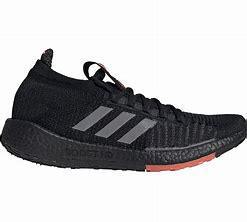
Brand: Adidas
Model: Pulseboost HD